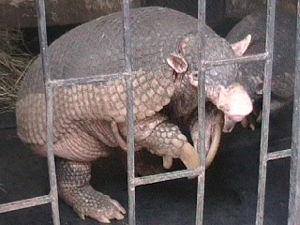
Le parc national Yasuni est une zone de 10 227 km² située en Amazonie équatorienne dans les provinces d'Orellana et de Pastaza, dans le Nord-Est de l'Équateur, à 250 kilomètres de Quito, entre le Rio Napo et Rio Curaray, dans une des 19 zones mondiales de mégadiversité. C'est une des 44 zones protégées du pays qui a mis en réserve 20 % de son territoire, soit environ 5 millions d'hectares où la déforestation concerne autour de 187 000 ha/an. Le parc est situé à faible altitude.
Cette liste commentée recense la mammalofaune en Guyane. Elle répertorie les espèces de mammifères guyanais actuels et celles qui ont été récemment classifiées comme éteintes. Cette liste comporte 250 espèces réparties en douze ordres et 43 familles, dont quatre sont « en danger », sept sont « vulnérables », cinq sont « quasi menacées » et 27 ont des « données insuffisantes » pour être classées.
Le Tatou géant, encore appelé cabassou en Guyane est l'espèce la plus grande parmi les tatous. C'est la seule espèce du genre Priodontes.